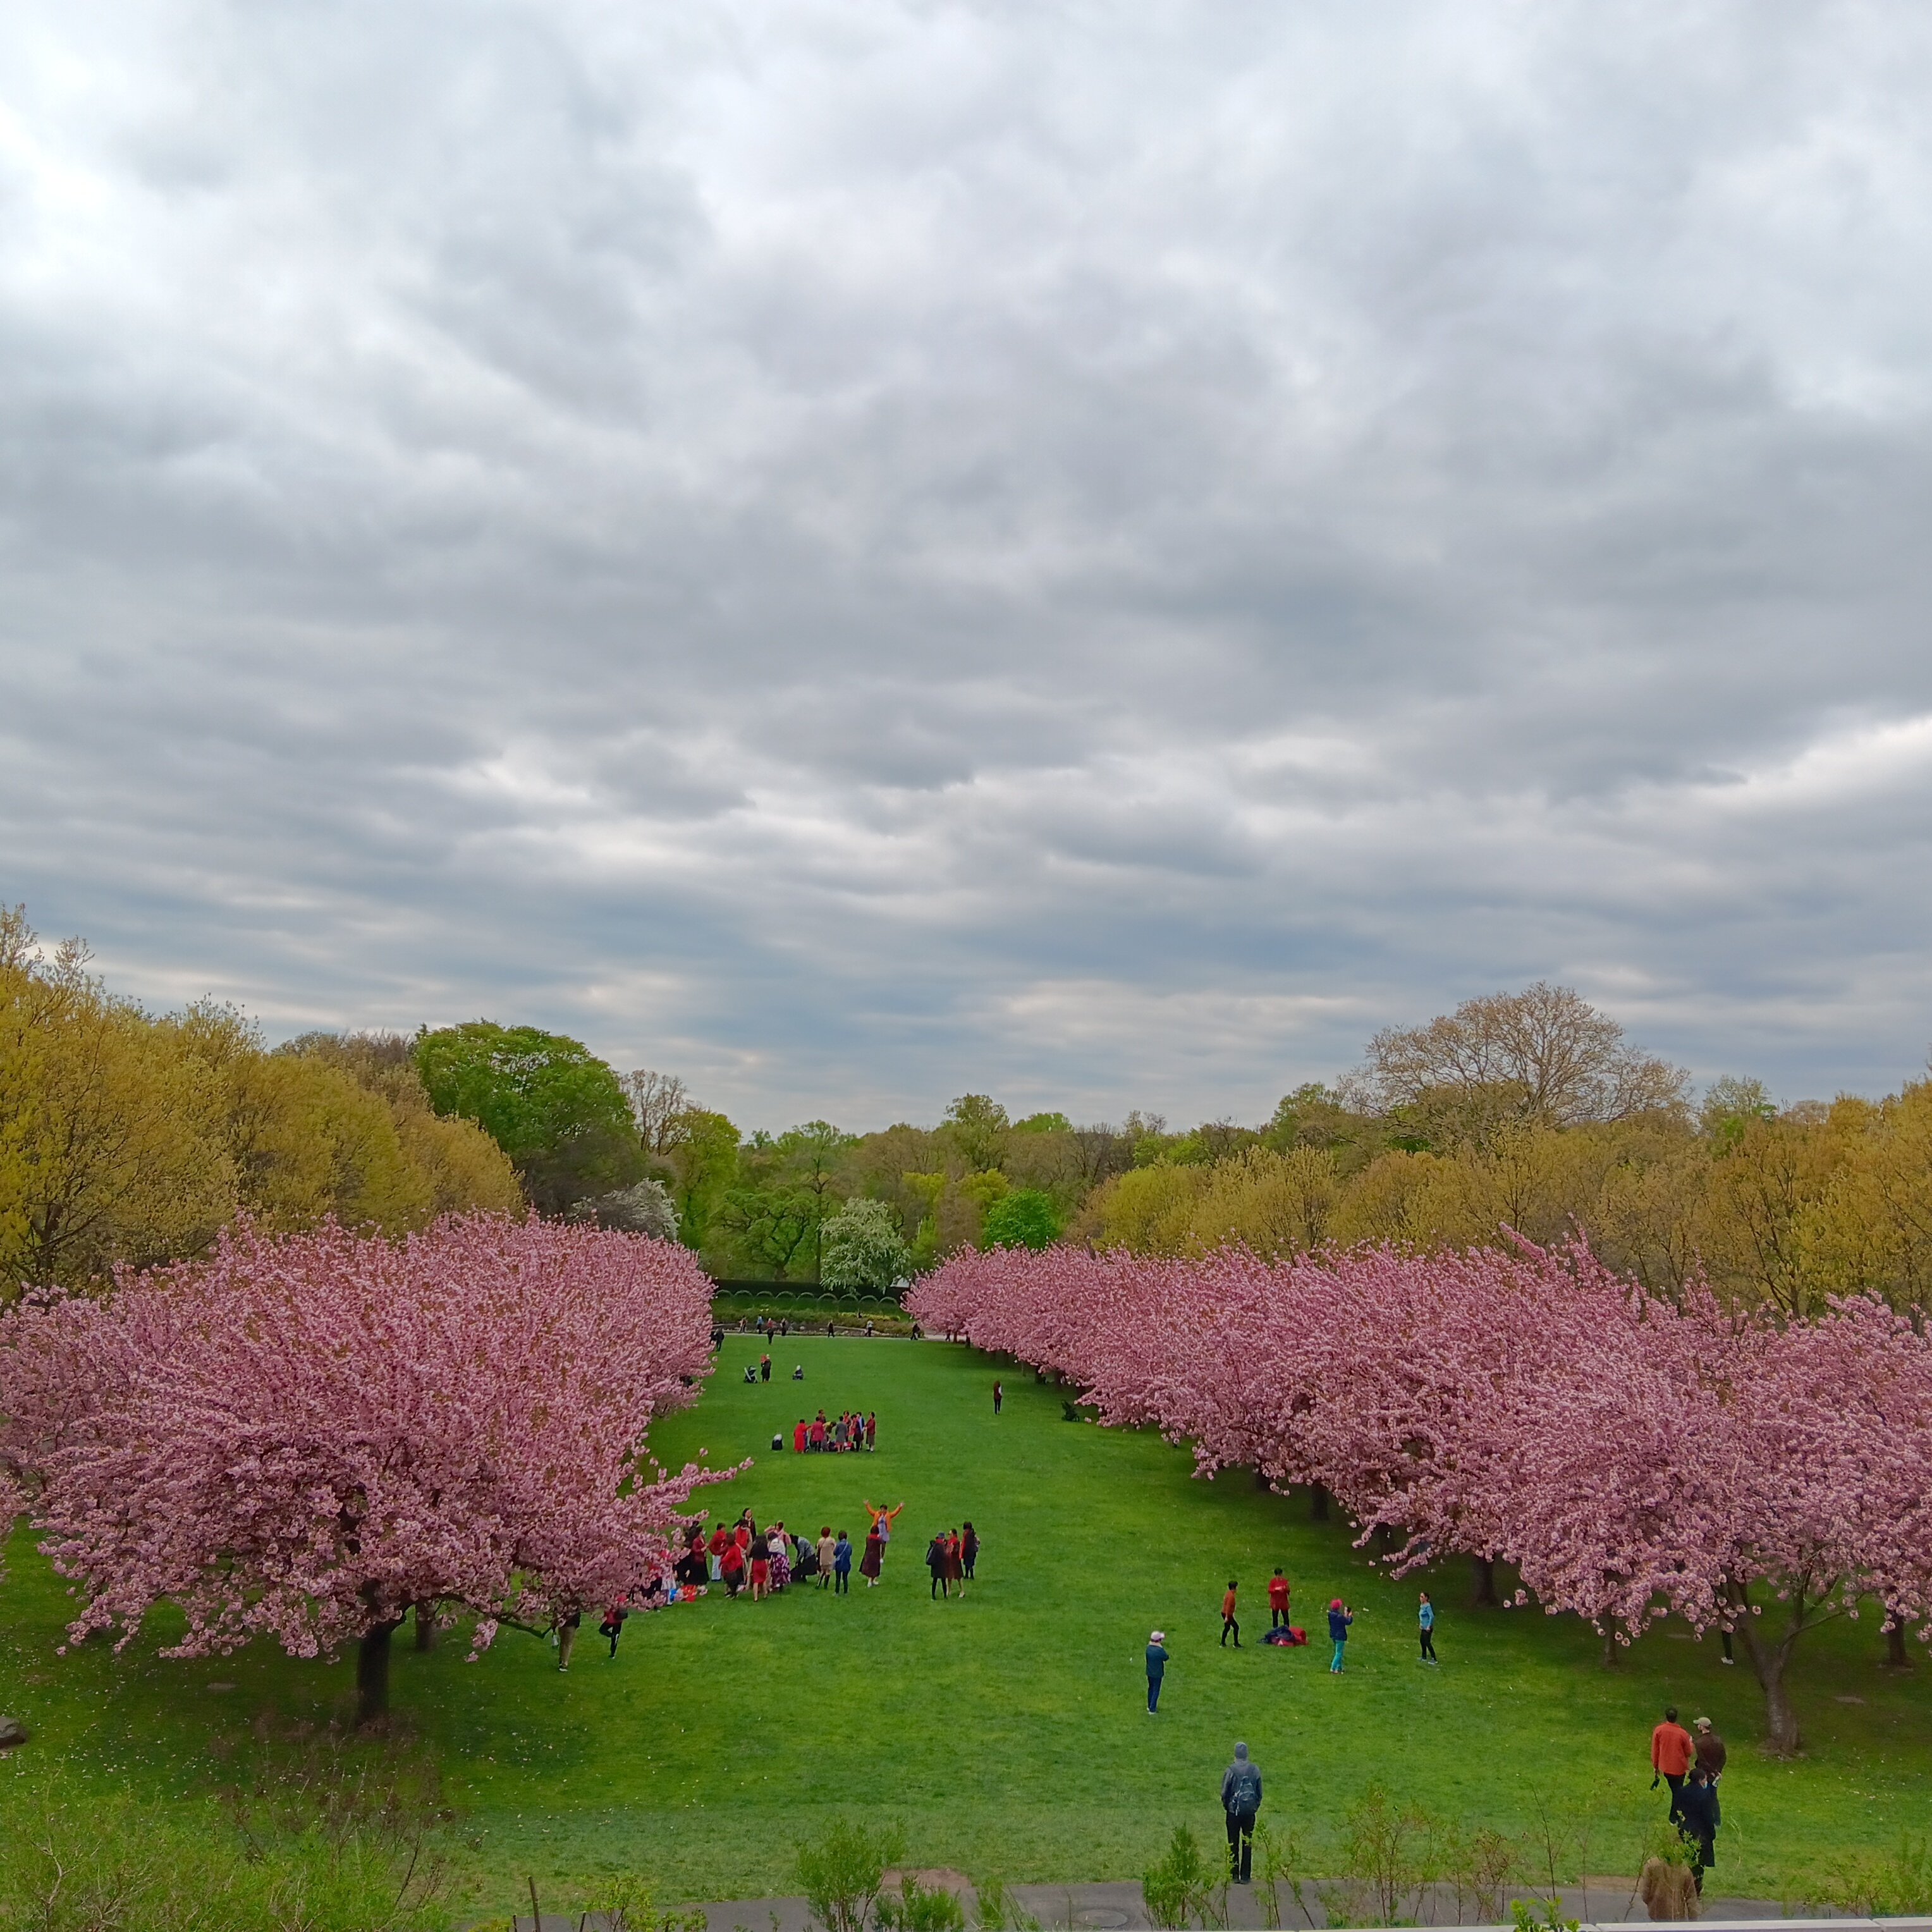
cherry, blossoms, trees, spring, pink, flowers, bloom, april, beautiful, garden, nature, lovely, awesome, plants, springtime, travel, cloud, sky, flower, plant, natural landscape, tree, grass, shrub, woody plant, grassland, leisure, blossom, groundcover, landscape, meadow, grass family, field, magenta, flowering plant, cumulus, People in nature, landscaping, recreation, pasture, cherry blossom, prairie, plantation, tourism, park, farm